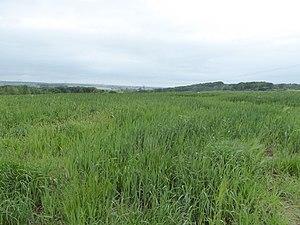
Les collines qui limitent les 2 Flandres sur le ""Circuit autour de Sainte Mildrede"" Merckeghem (Nord, Fr)"
Merckeghem est une commune française située dans le département du Nord en région Hauts-de-France.